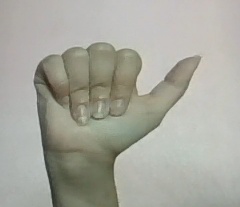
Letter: dhad